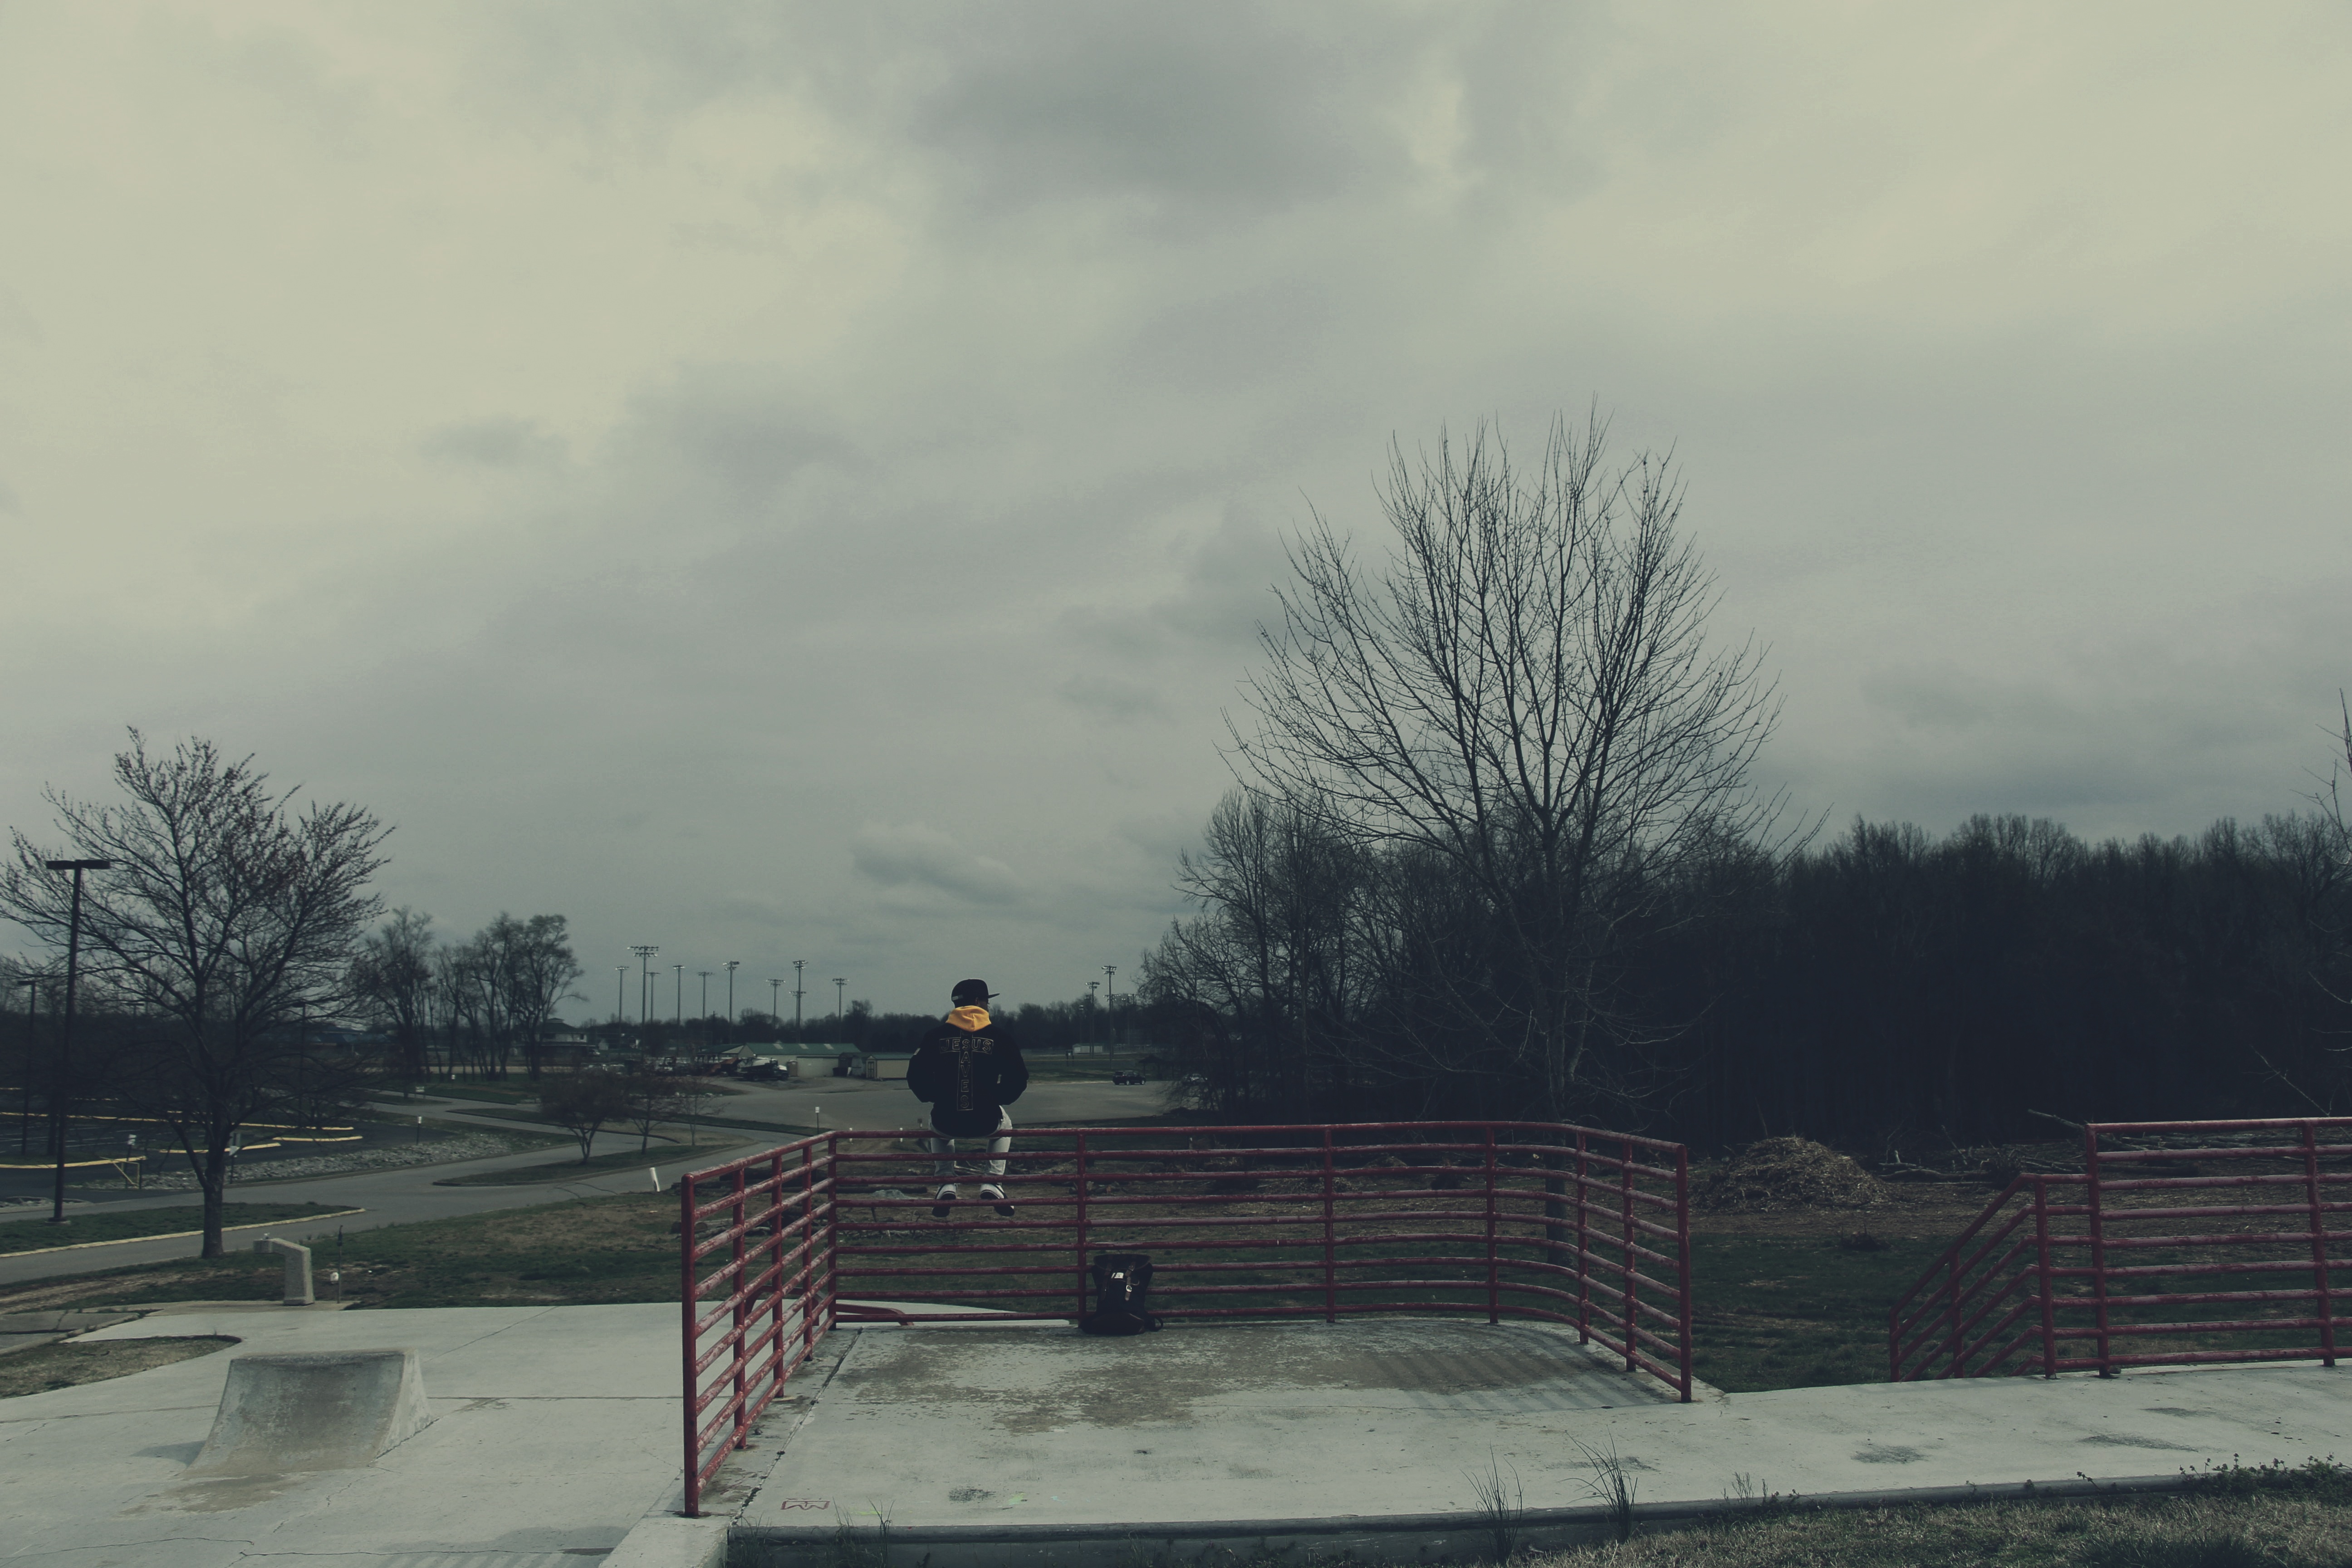
tree, snow, winter, sky, morning, weather, season